Valentin Trifonov

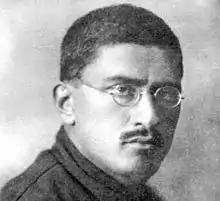
V.A. Trifonov

Valentin Andreyevich Trifonov (Russian: Валентин Андреевич Трифонов; 8 September 1888 – 15 March 1938) was a Bolshevik activist, Soviet politician and one of the leaders of Cossack revolutionary forces who played a major role in establishment of Soviet rule in the Don Voisko Province. His son Yury Trifonov became one of the most popular Soviet writers.